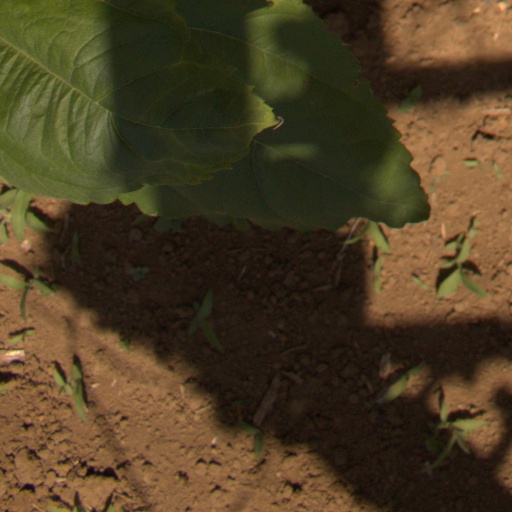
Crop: Jerusalem artichoke